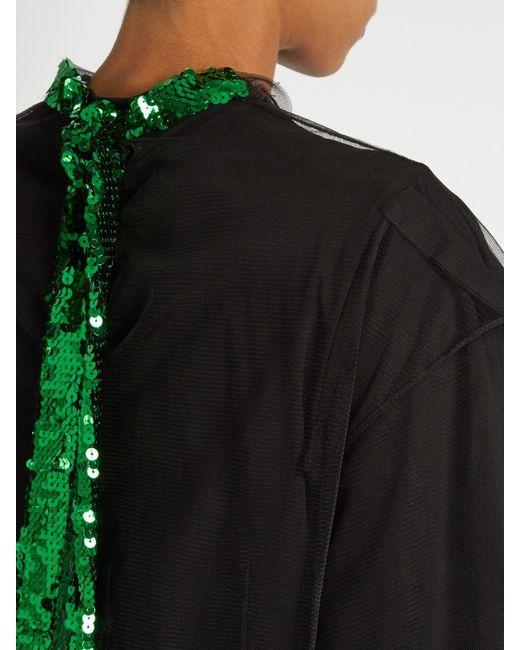
Stylischer Partywear Midi mit grün schimmernden Perlen